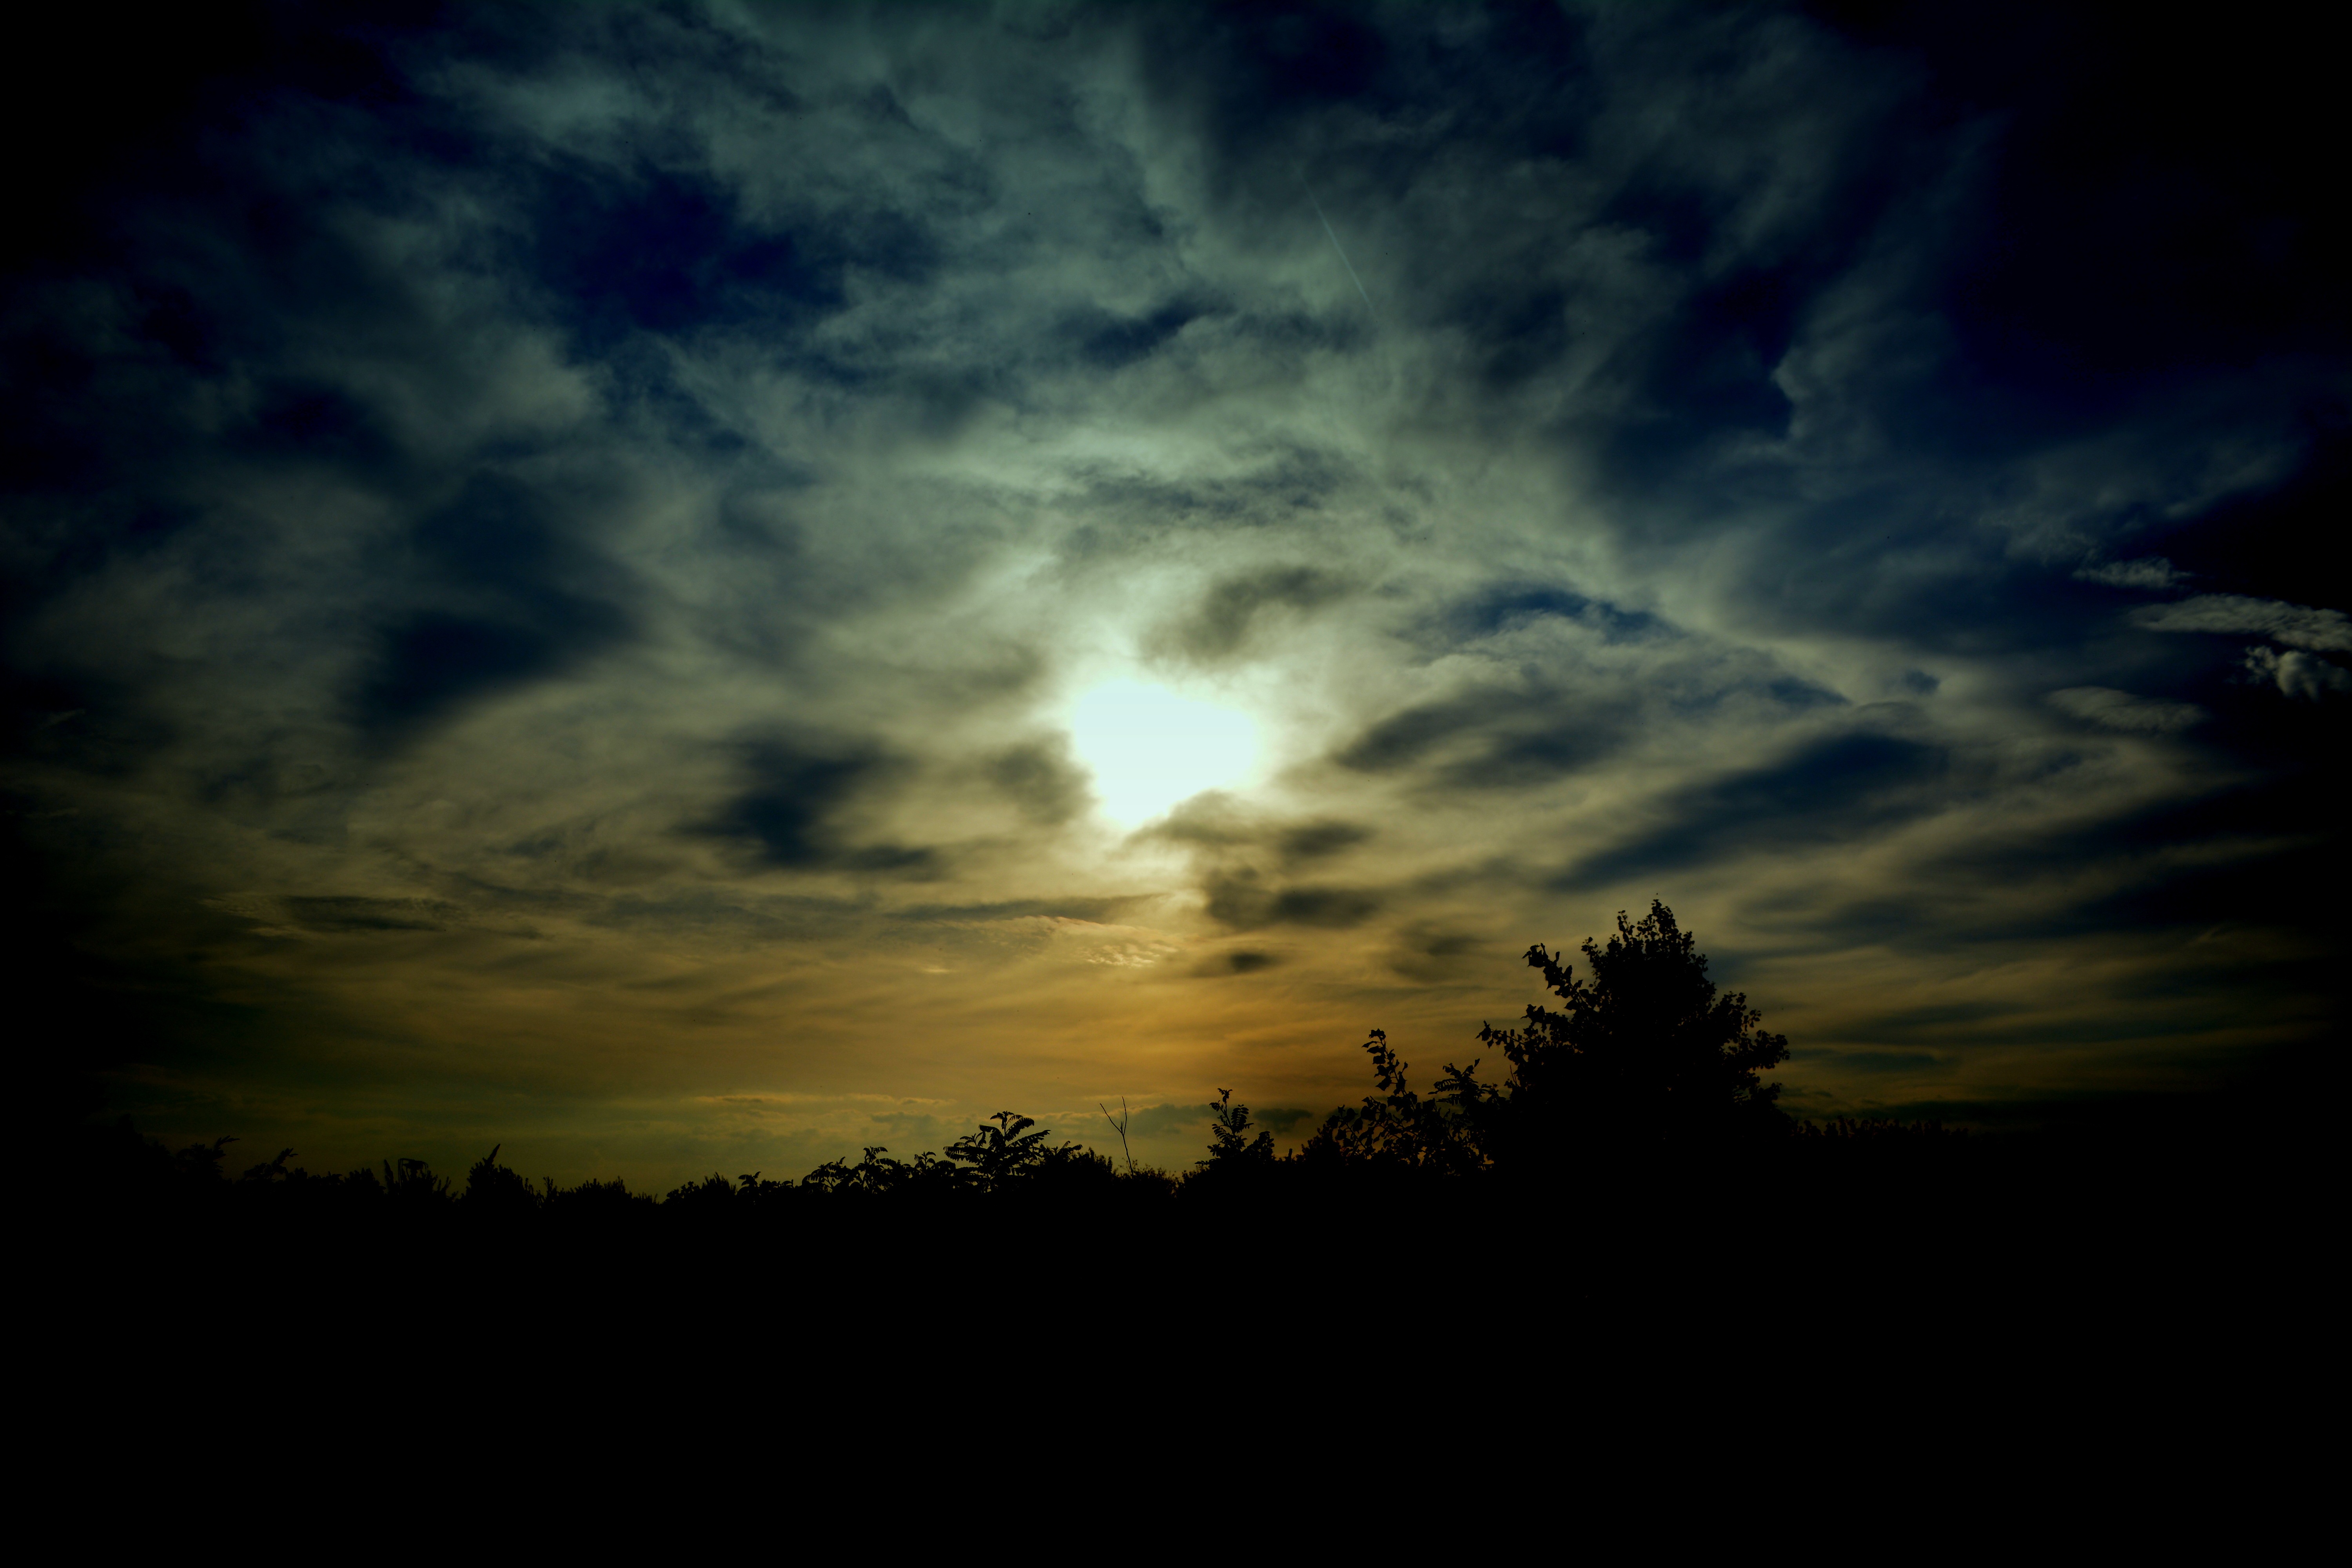
horizon, light, cloud, sky, sun, sunrise, sunset, sunlight, morning, dawn, atmosphere, dusk, evening, darkness, in the evening, trees, meteorological phenomenon